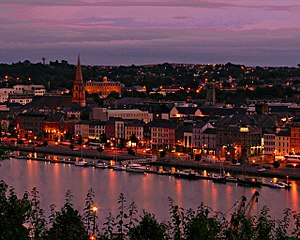
Waterford
Waterford er en irsk by i County Waterford og County Kilkenny i provinserne Munster og Leinster, i den sydøstlige del af Republikken Irland med en befolkning på 48.369.